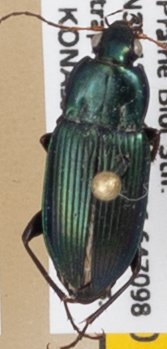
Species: Poecilus chalcites
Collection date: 2019-07-03
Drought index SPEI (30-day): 1.286
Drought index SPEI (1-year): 2.09
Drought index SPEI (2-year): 0.54